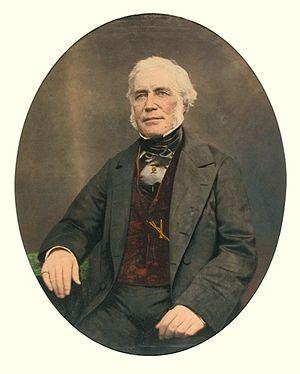
Photographie peinte Peter McGill, Montréal, QC, 1861 William Notman (1826-1891) 1861, 19e siècle Papier albuminé 56 x 49 cm N-0000.6
Liste des conseillers spéciaux du Bas-Canada. Les personnes suivantes ont été nommées du Conseil spécial de la Province du Bas-Canada.
Le Conseil exécutif du Bas-Canada est un corps politique créé par la Loi constitutionnelle de 1791. Les conseillers, nommés à la discrétion du Gouverneur, avisait le même sur l'administration des affaires publiques de la colonie britannique.
Liste des conseillers législatifs de la Province du Canada. Les personnes suivantes ont été membres du Conseil législatif de la Province du Canada.